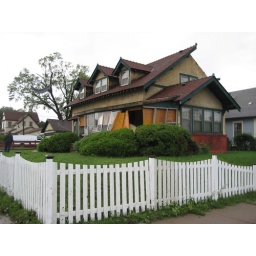
I always thought this house had character. Too bad. Note the bed sheet high up in the tree behind it.